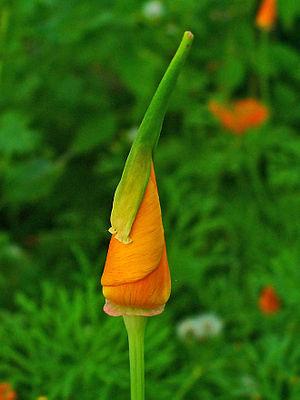
En botanique, le calice est constitué par l'ensemble des sépales. Premier verticille floral, il a comme premier rôle la protection de la fleur.